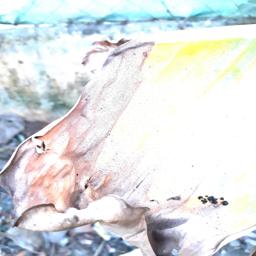
Label: POTASSIUM DEFICIENCY